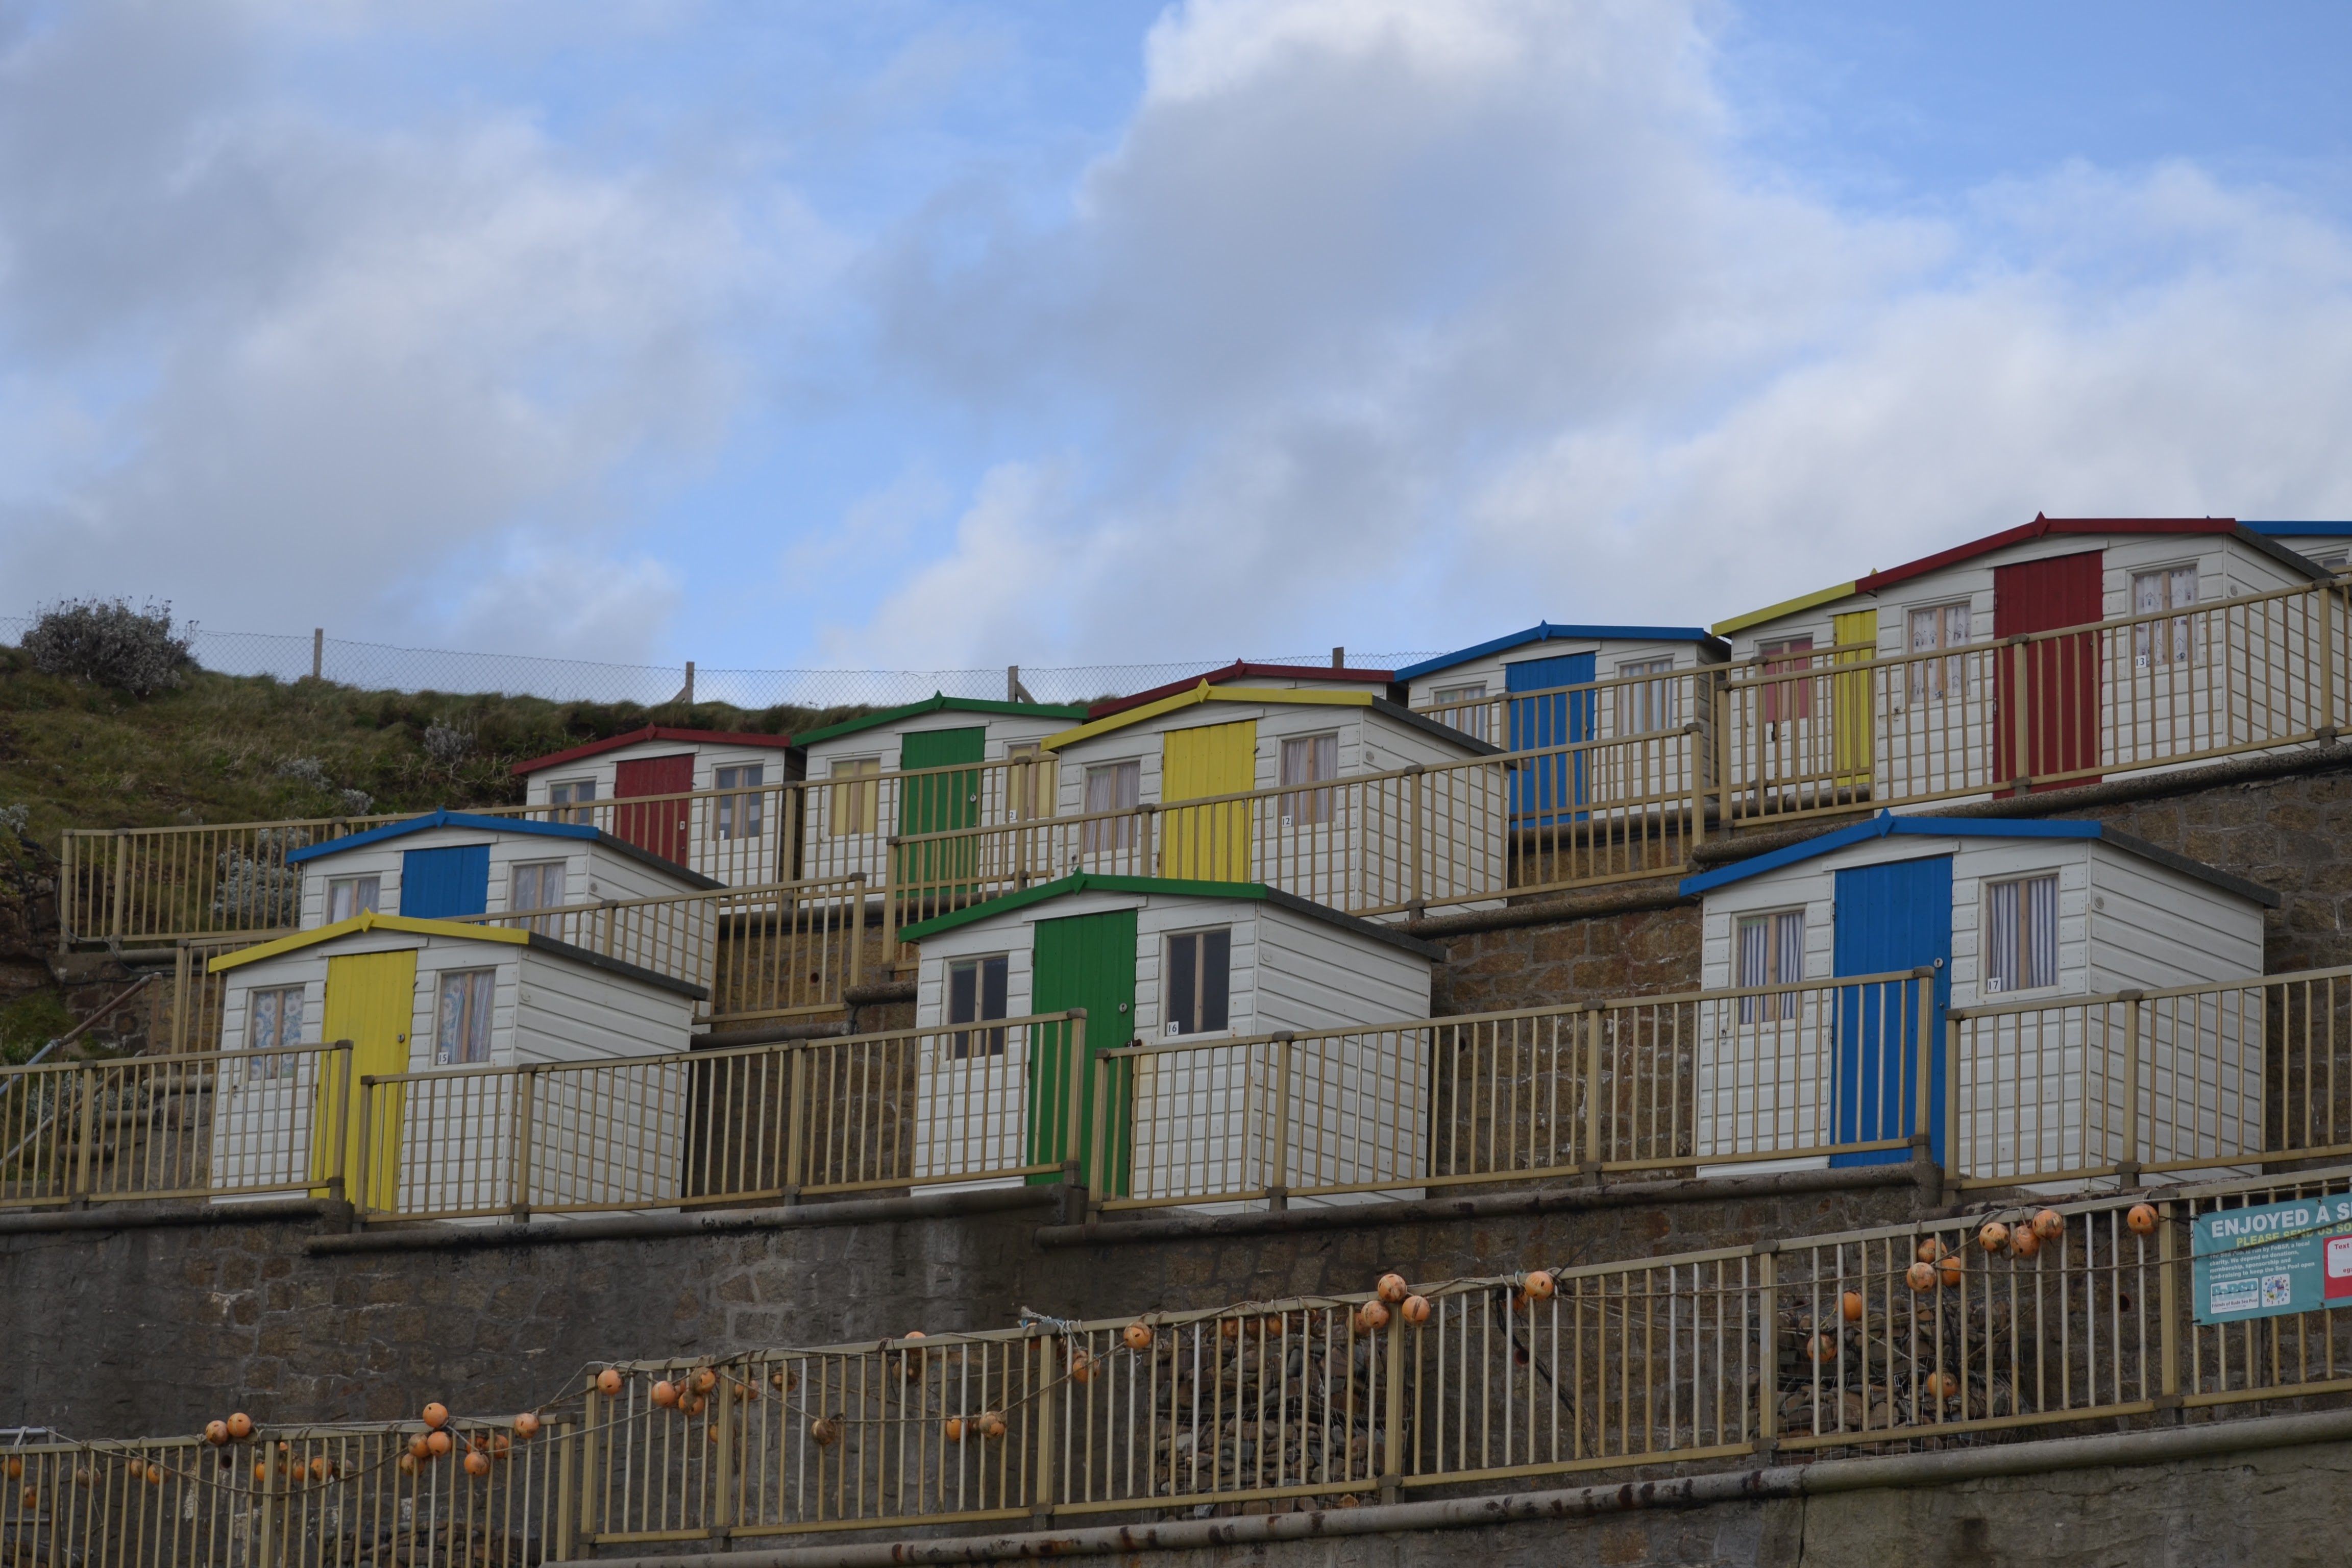
beach huts, seaside, cornwall, residential area, property, sky, house, urban area, neighbourhood, building, suburb, apartment, condominium, real estate, home, facade, roof, city, window